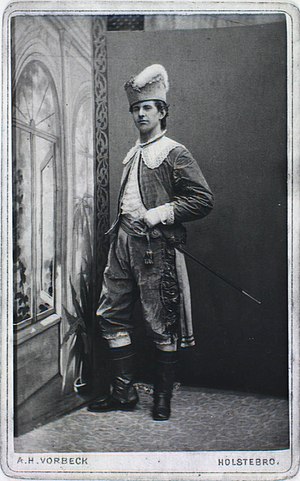
Kristian Dahl
Kristian Dahl
Kristian Anton Anders Dahl var en dansk journalist, redaktør, forfatter og formand for det Danske Journalistforbundet.